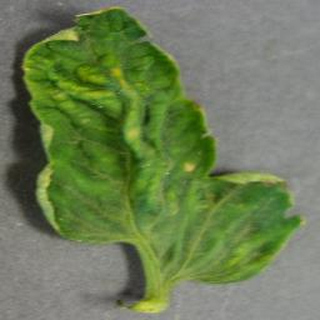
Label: tomato_yellow_leaf_curl_virus